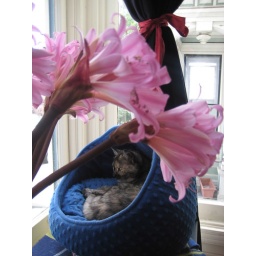
august flower and sylvie in blue bed